Sociology of the history of science

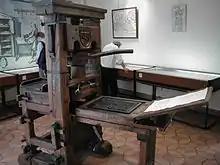
Gutenberg-era printing presses allowed the rapid spread of new ideas across 15th and 16th century Europe.

A major development of the Scientific Revolution was the foundation of scientific societies: Academia Secretorum Naturae (Accademia dei Segreti, the Academy of the Mysteries of Nature) can be considered the first scientific community; founded in Naples 1560 by Giambattista della Porta. The academy had an exclusive membership rule: discovery of a new law of nature was a prerequisite for admission. It was soon shut down by Pope Paul V for alleged sorcery.